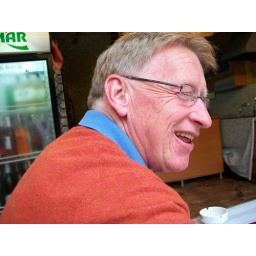
An evening at the fish market in Fethiye